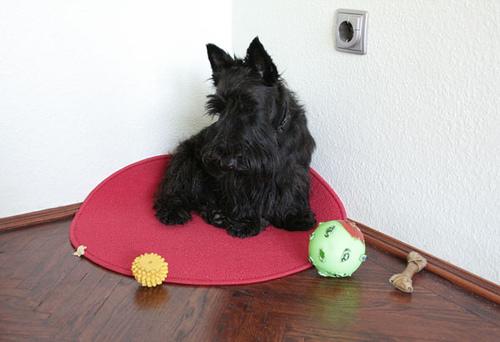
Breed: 206-n000037-Scotch_terrier